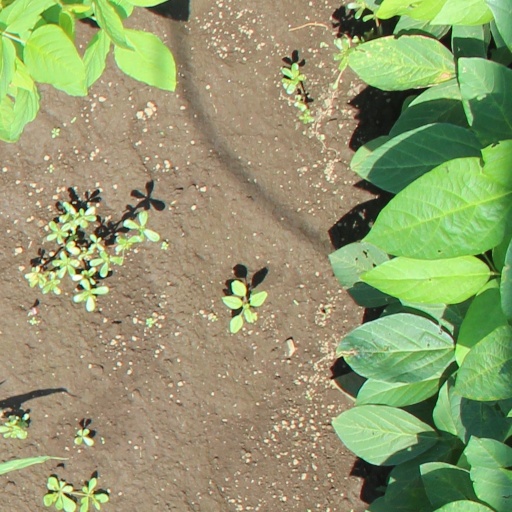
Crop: soybean